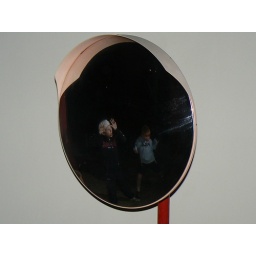
Using the flash to bring out teh white behind the mirror and catch the figures in teh reflection had an eerie effect